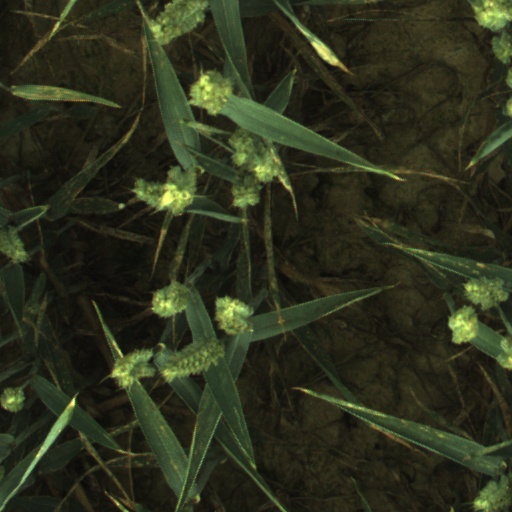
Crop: wheat